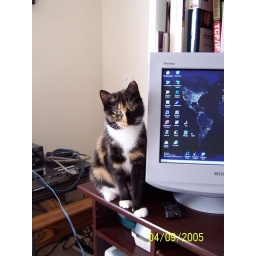
Sitting near the monitor on my desk in the loft of my house.